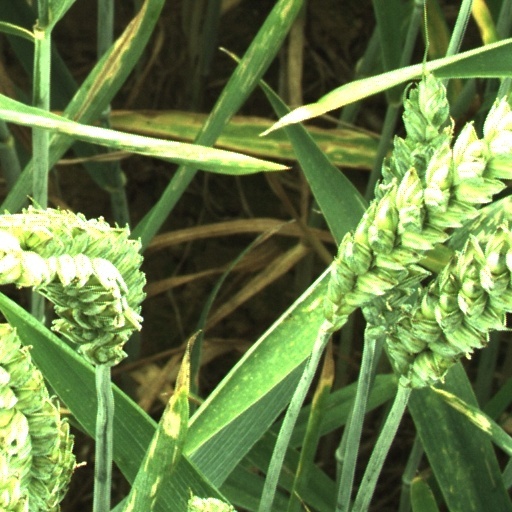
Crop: wheat